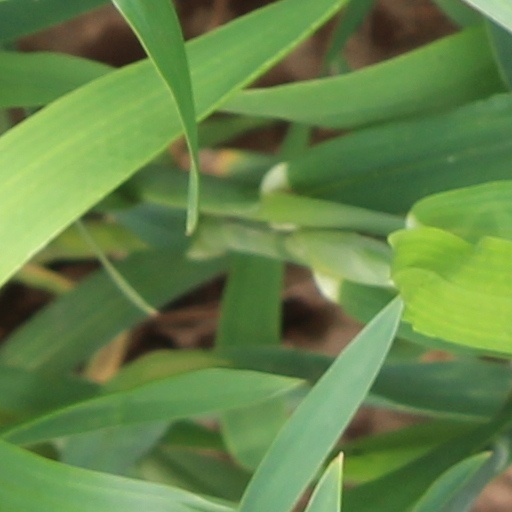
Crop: wheat